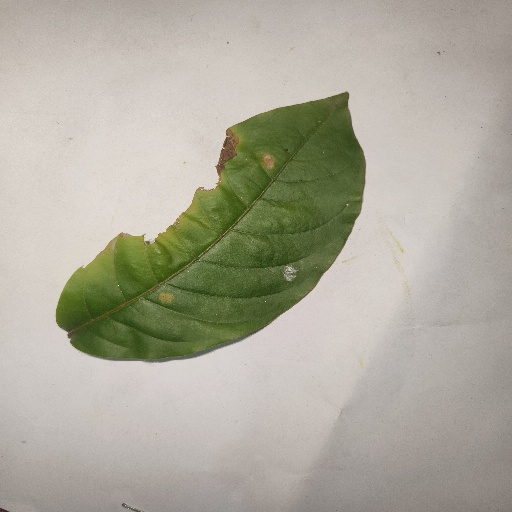
Species: HariTaki
Leaf condition: Bacterial Spot